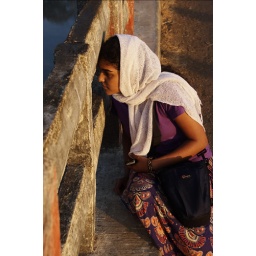
Ormina and I went for a morning walk to Nimbole. Here she on the bridge over the Thane river